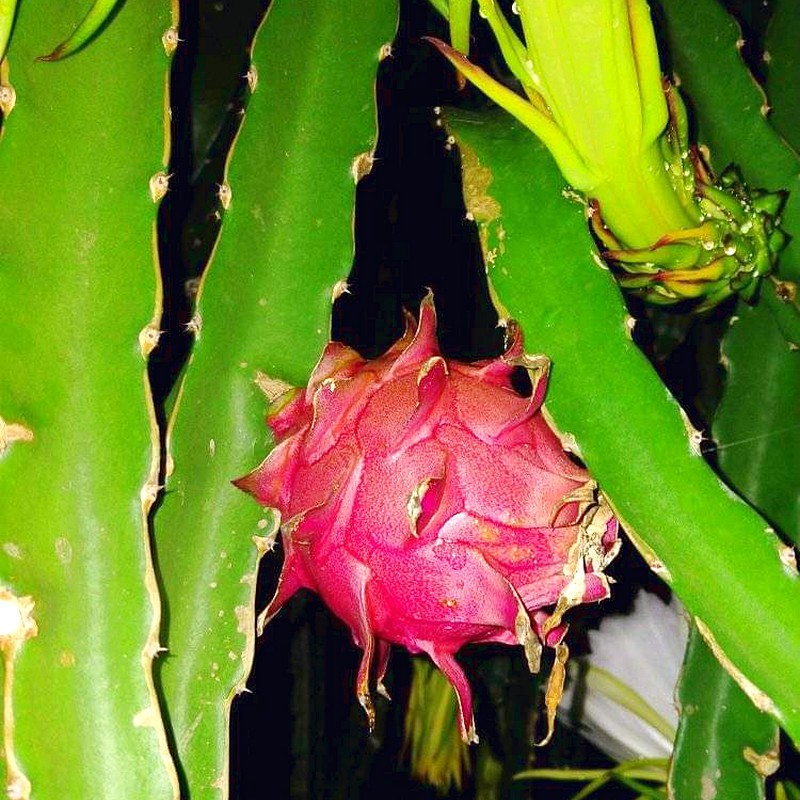
Label: Mature Dragon Fruit